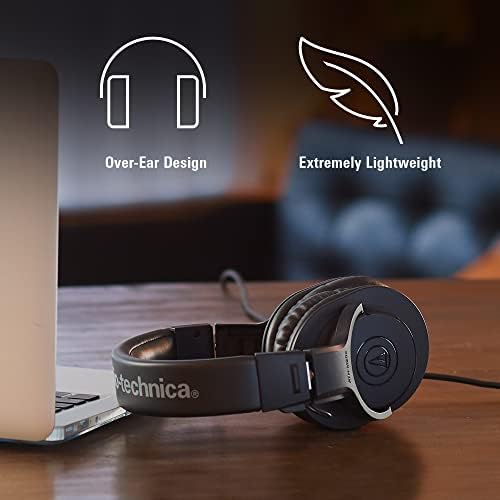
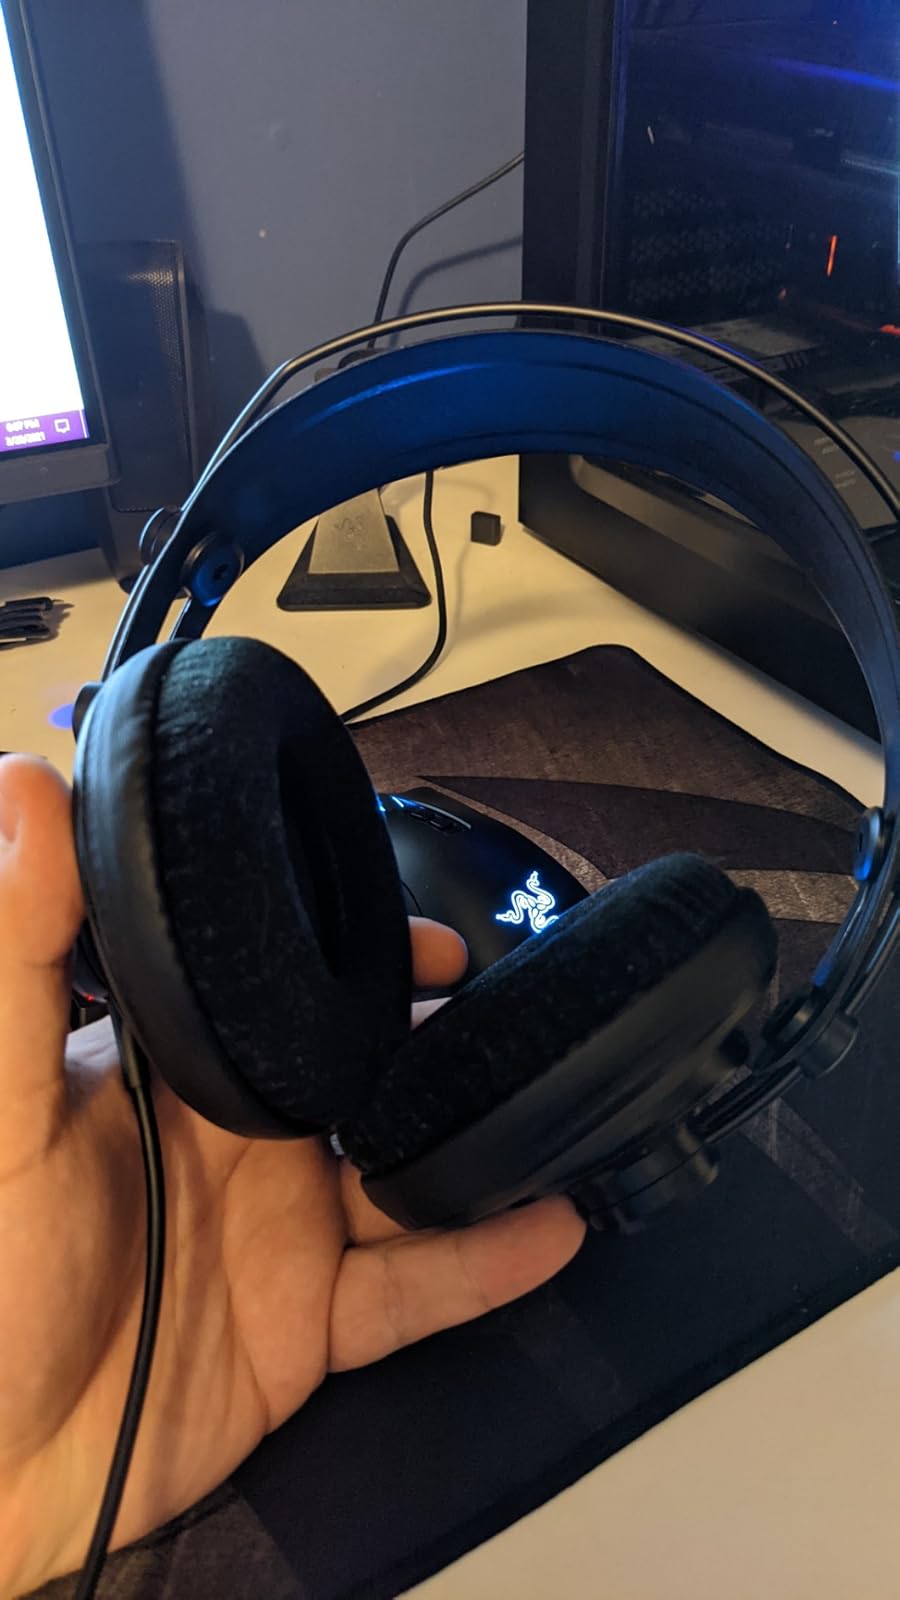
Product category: headphones
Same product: no